Battle of the Planets

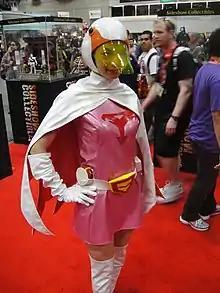
Princess cosplayer

In the United Kingdom, the show was voted #42 on Channel 4's "100 Greatest Kids' TV Shows" in 2001.